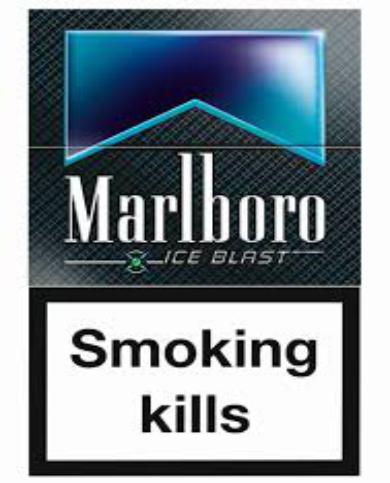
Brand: marlboro
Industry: Necessities